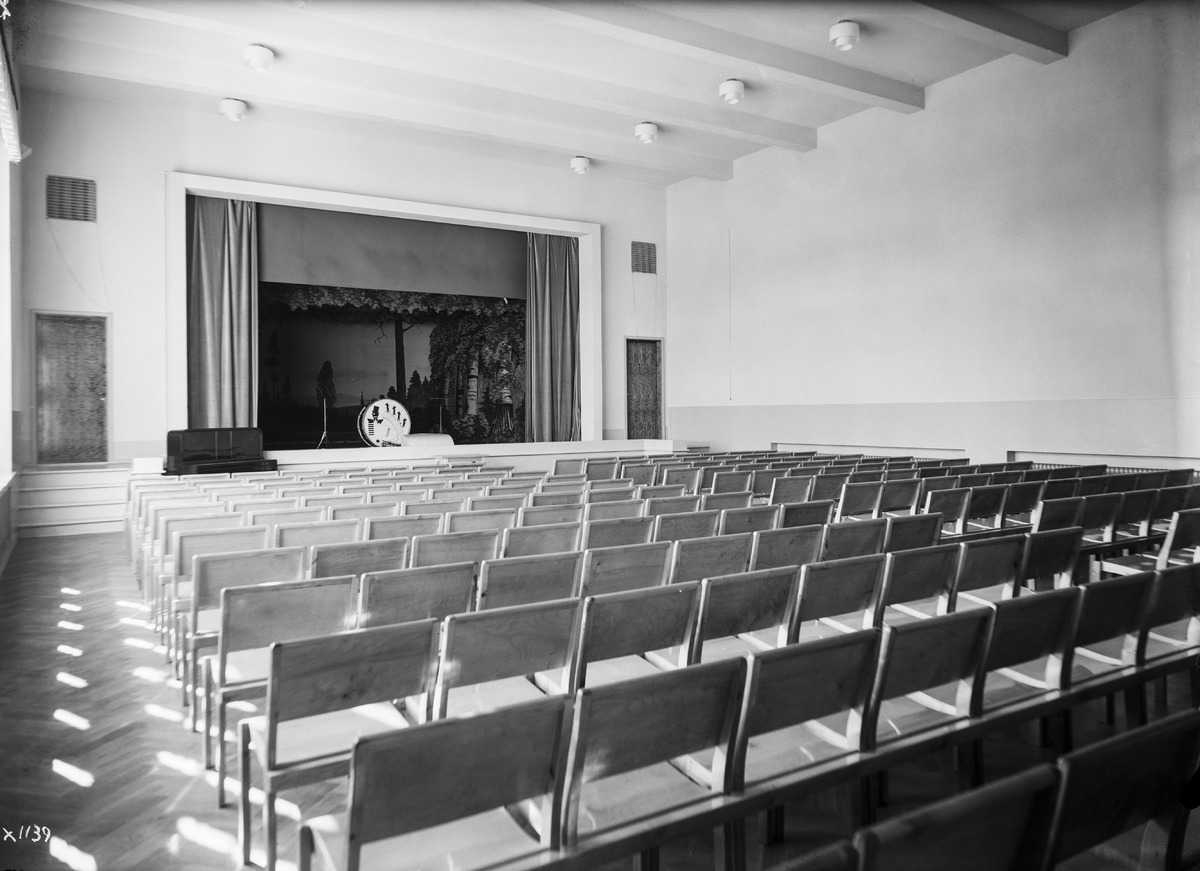
Toppilan Seuratalon sisätiloja
Interior of Toppilan Seuratalo
sisällön kuvaus: Toppila Oy:n rakennuttaman Toppilan Seuratalon sisätiloja vihkimisjuhlan aikaan 2.5.1938. Juhlasali. content description: Interior of Toppilan Seuratalo constructed by Toppila Oy on the day of the buildings dedication celebration on May 2, 1938. The function hall.
Vuosi: 1938
Paikka: Suomi, Oulu, Suomi, Pohjois-Pohjanmaa, Oulu
Aiheet: Toppila Oy; vihkimisjuhlat; seuratalot; juhlasalit; sisäkuva; salit; huoneet; rakennukset; dedications; buildings; function halls; halls; rooms